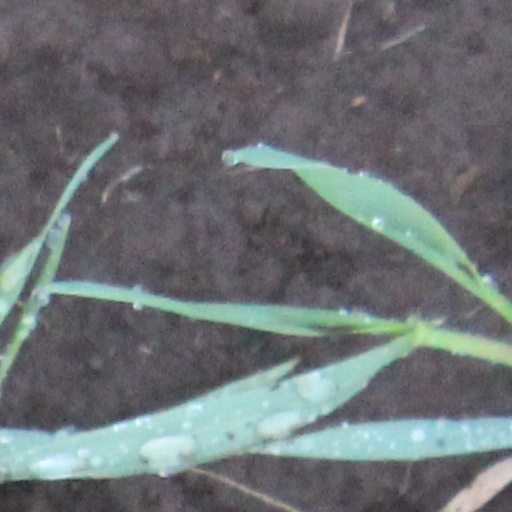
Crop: wheat